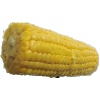
Label: Corn 1